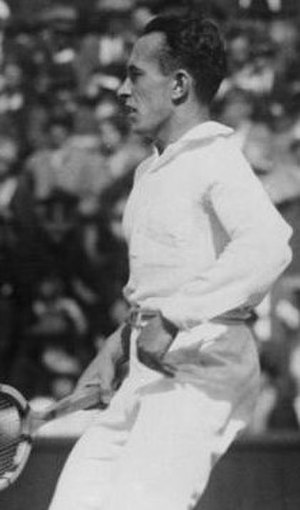
French Open-mesterskabet i herresingle / Vindere og finalister
Henri Cochet vandt fem titler i Paris i perioden 1922-32.
Henri Cochet
French Open-mesterskabet i herresingle er en tennisturnering, der siden 1891 er afviklet årligt som en del af French Open, kun afbrudt af første og anden verdenskrig. Siden 1928 er mesterskabet blevet spillet på grusbaner på Stade Roland Garros i Paris, Frankrig. Indtil 1897 var herresinglerækken den eneste titel ved mesterskabet.